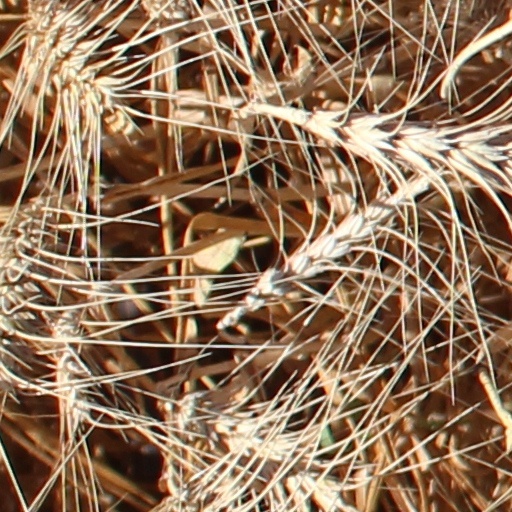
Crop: wheat